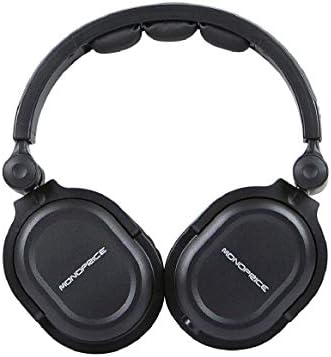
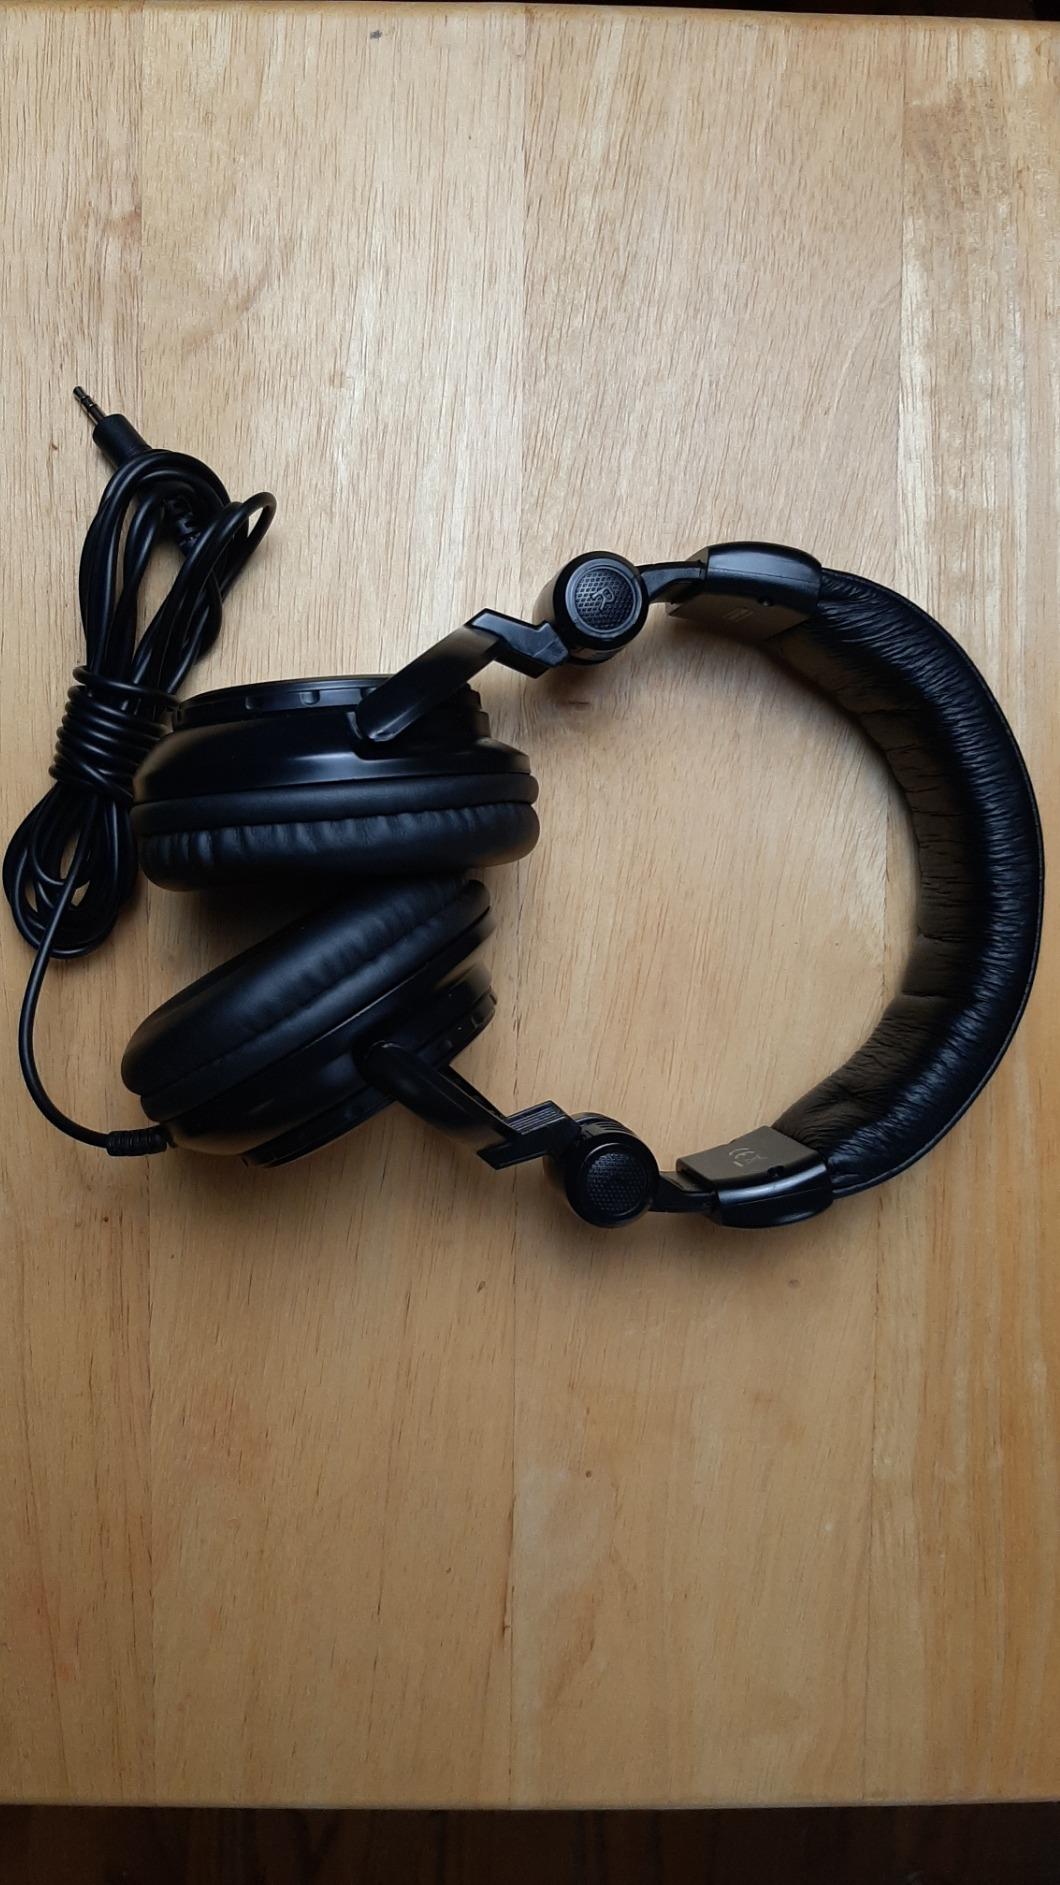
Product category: headphones
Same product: no